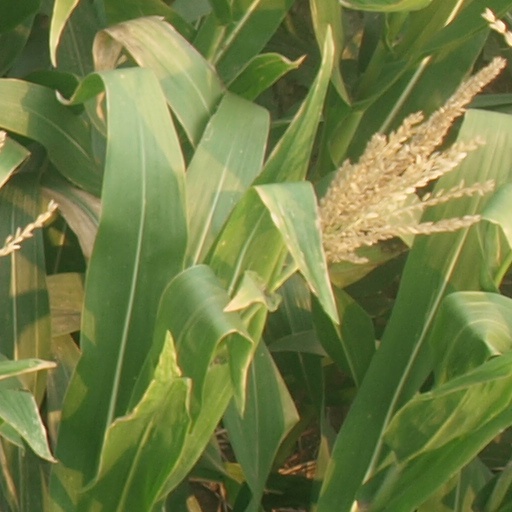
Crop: maize; corn